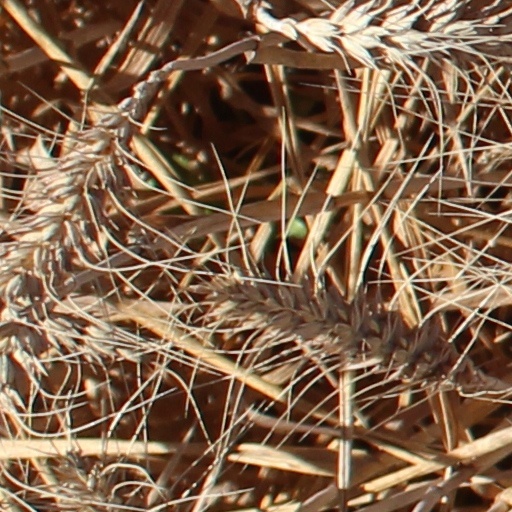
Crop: wheat